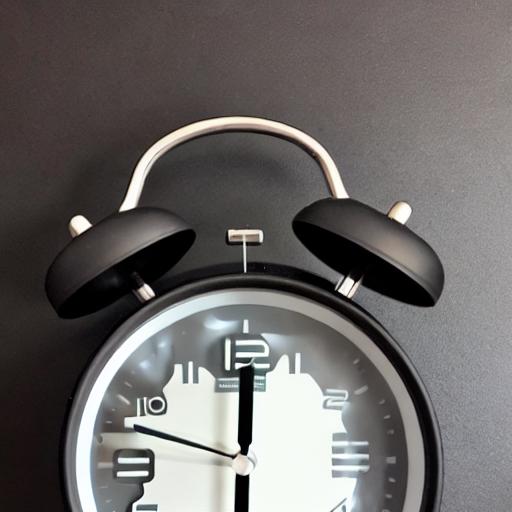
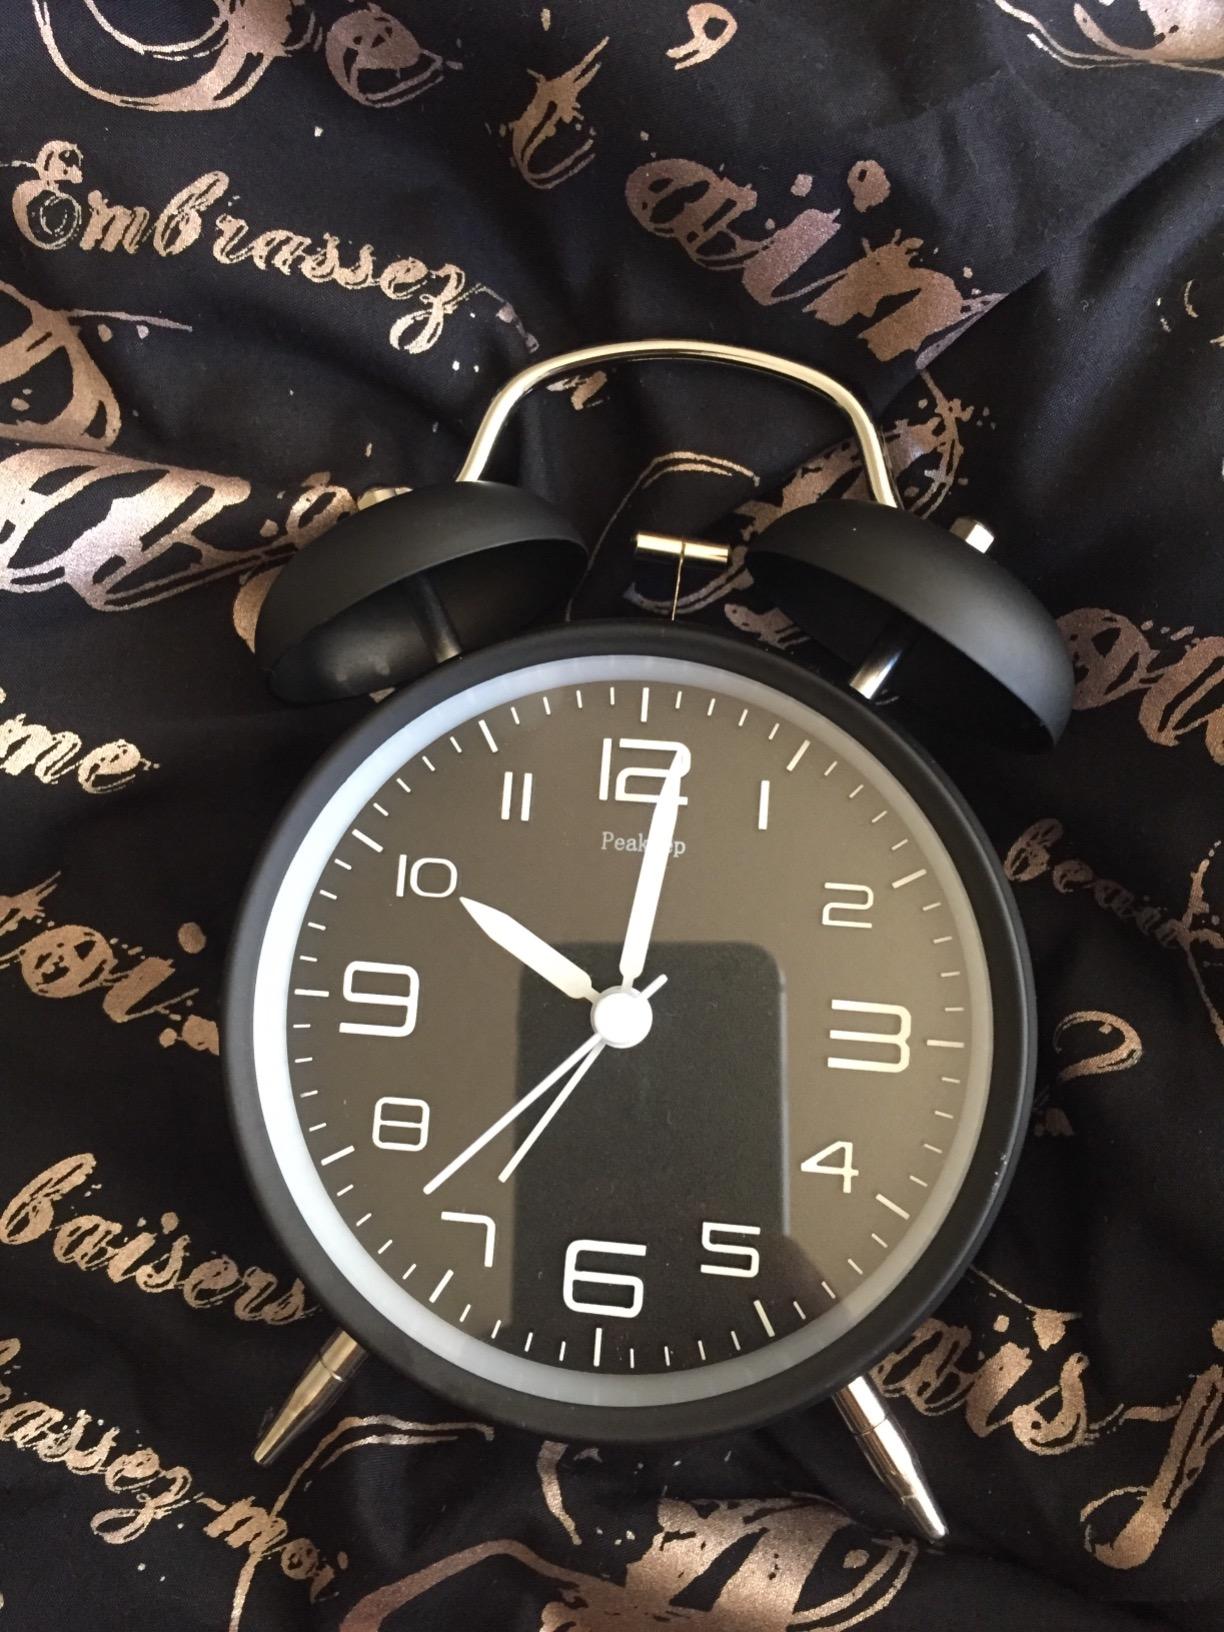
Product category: clock
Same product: no